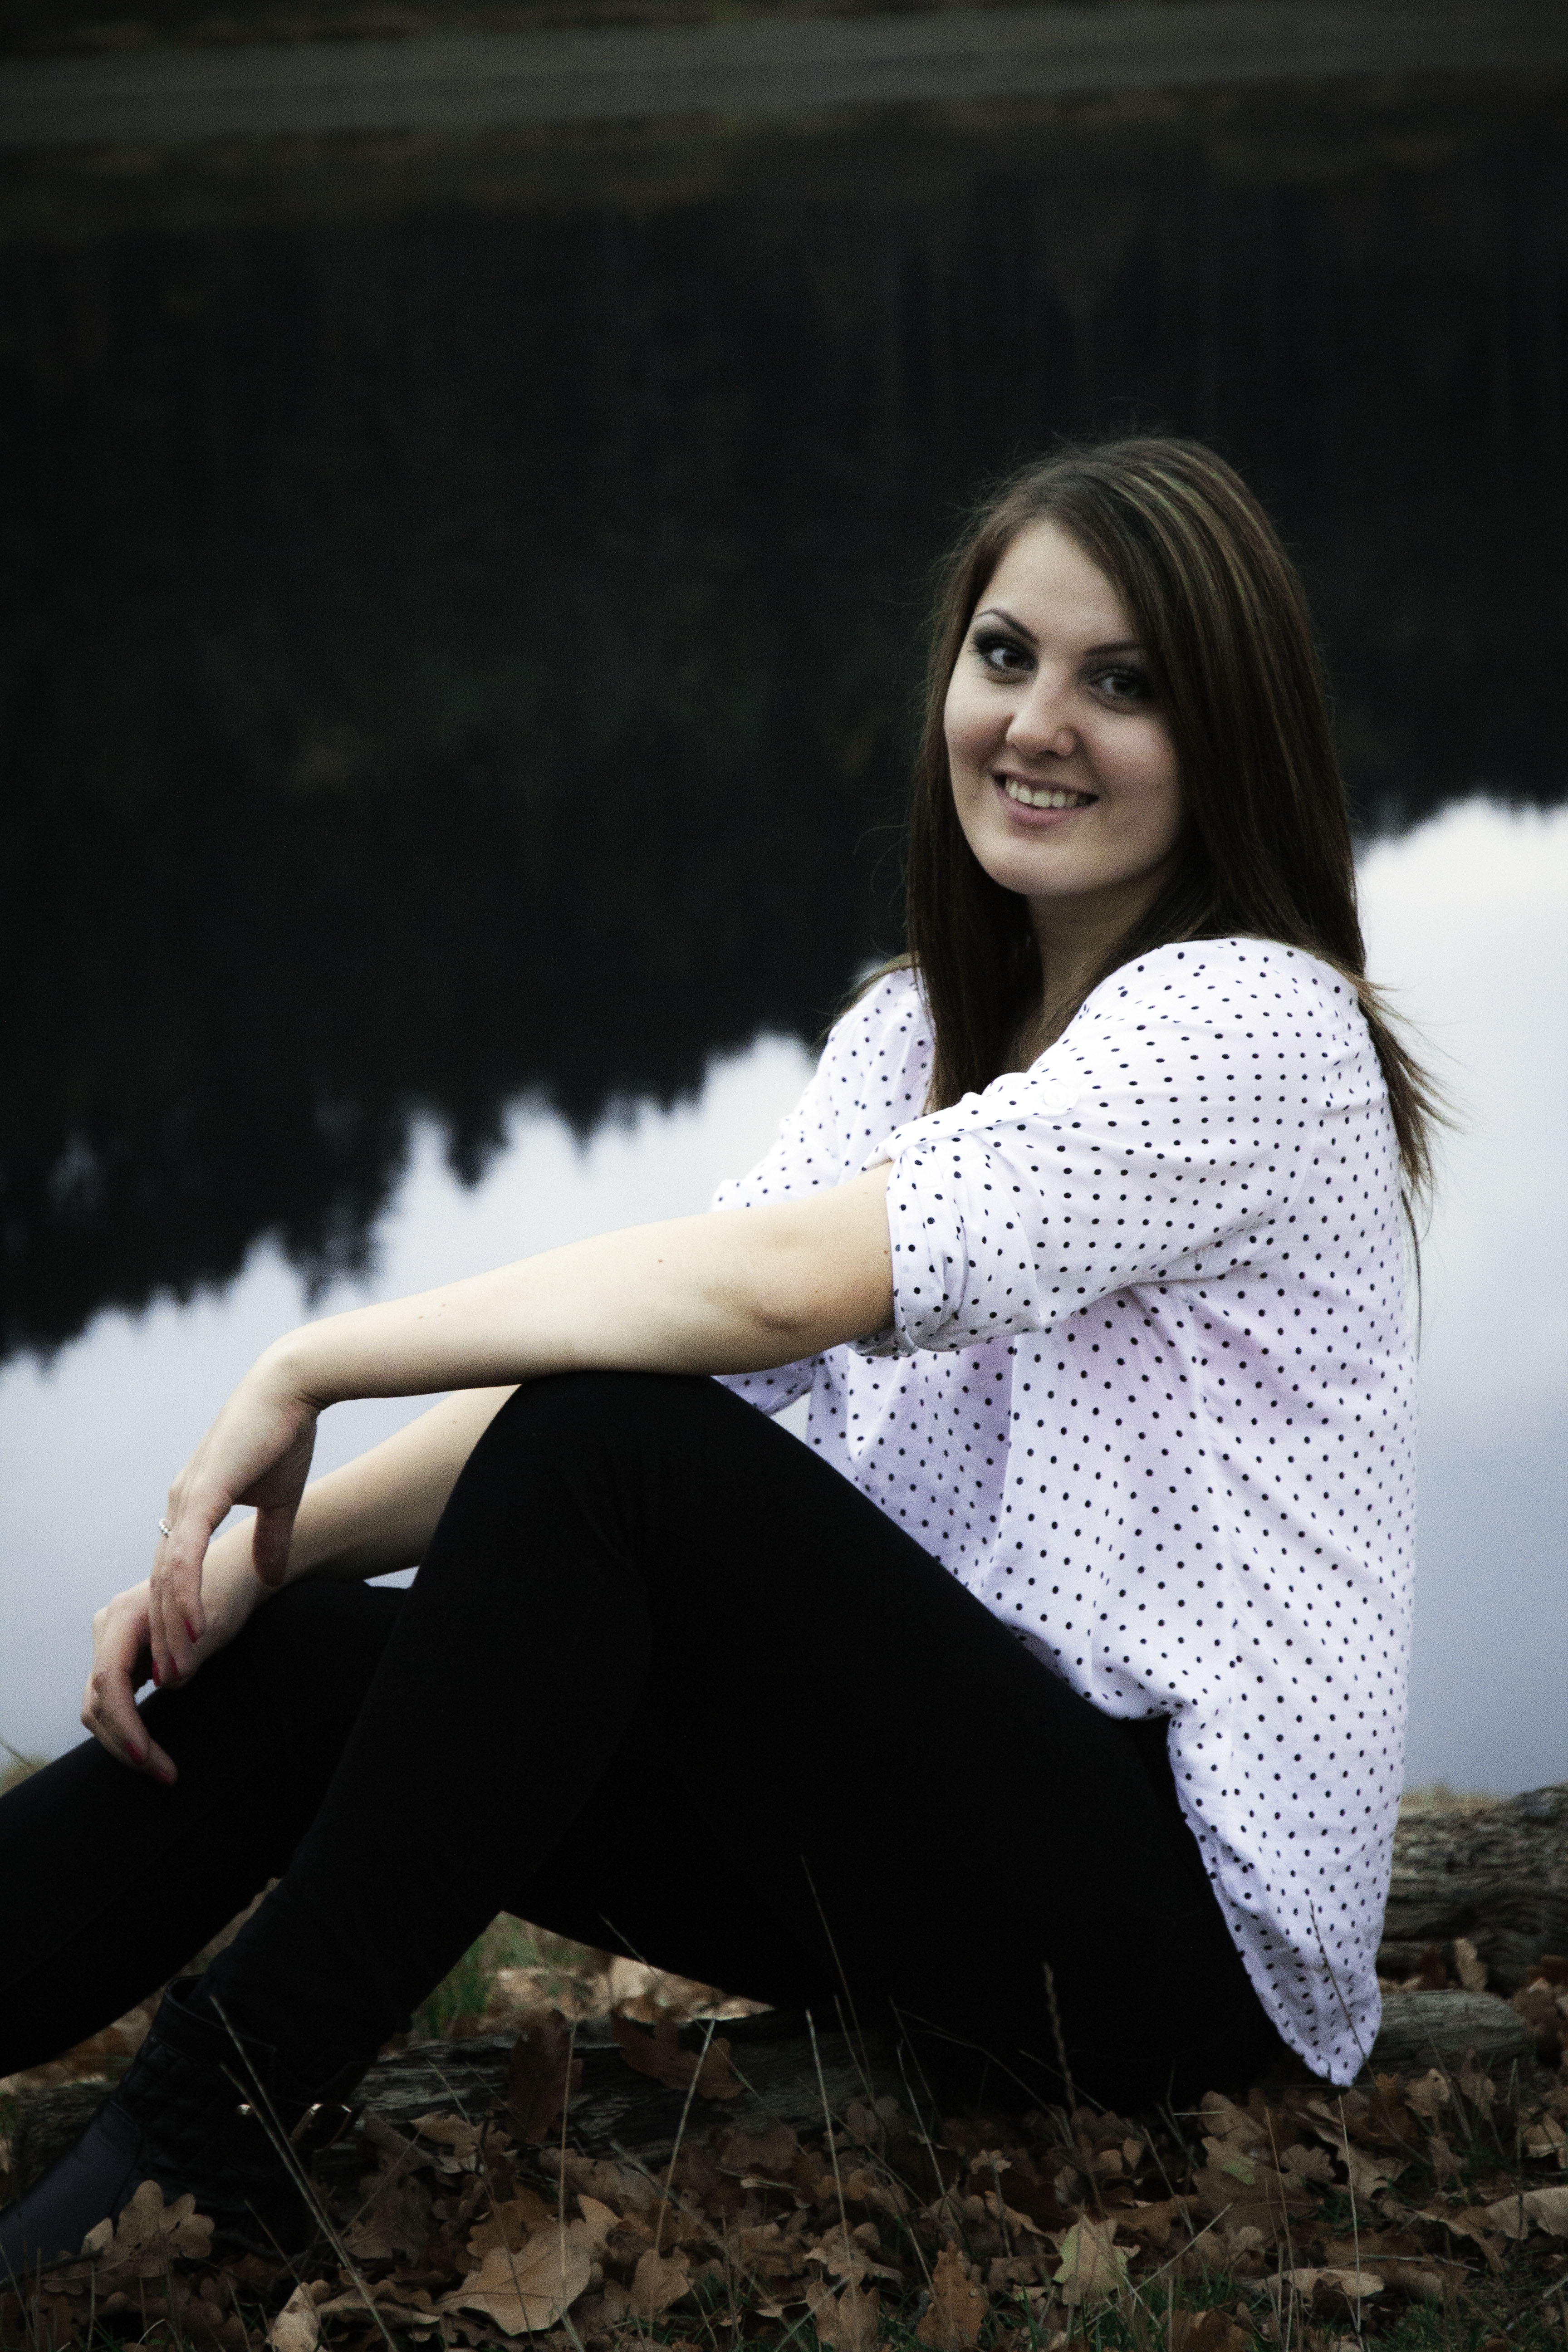
water, nature, person, girl, woman, white, photography, evening, portrait, model, spring, reflection, sitting, autumn, peace, romance, fashion, black, lady, trip, trees, dress, photograph, beauty, photo shoot, portrait photography, human positions, art model